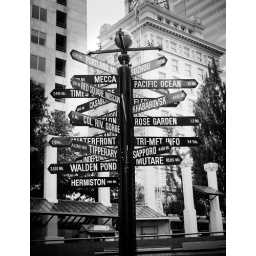
A street sign showing distances to cities around the world relative to the point.